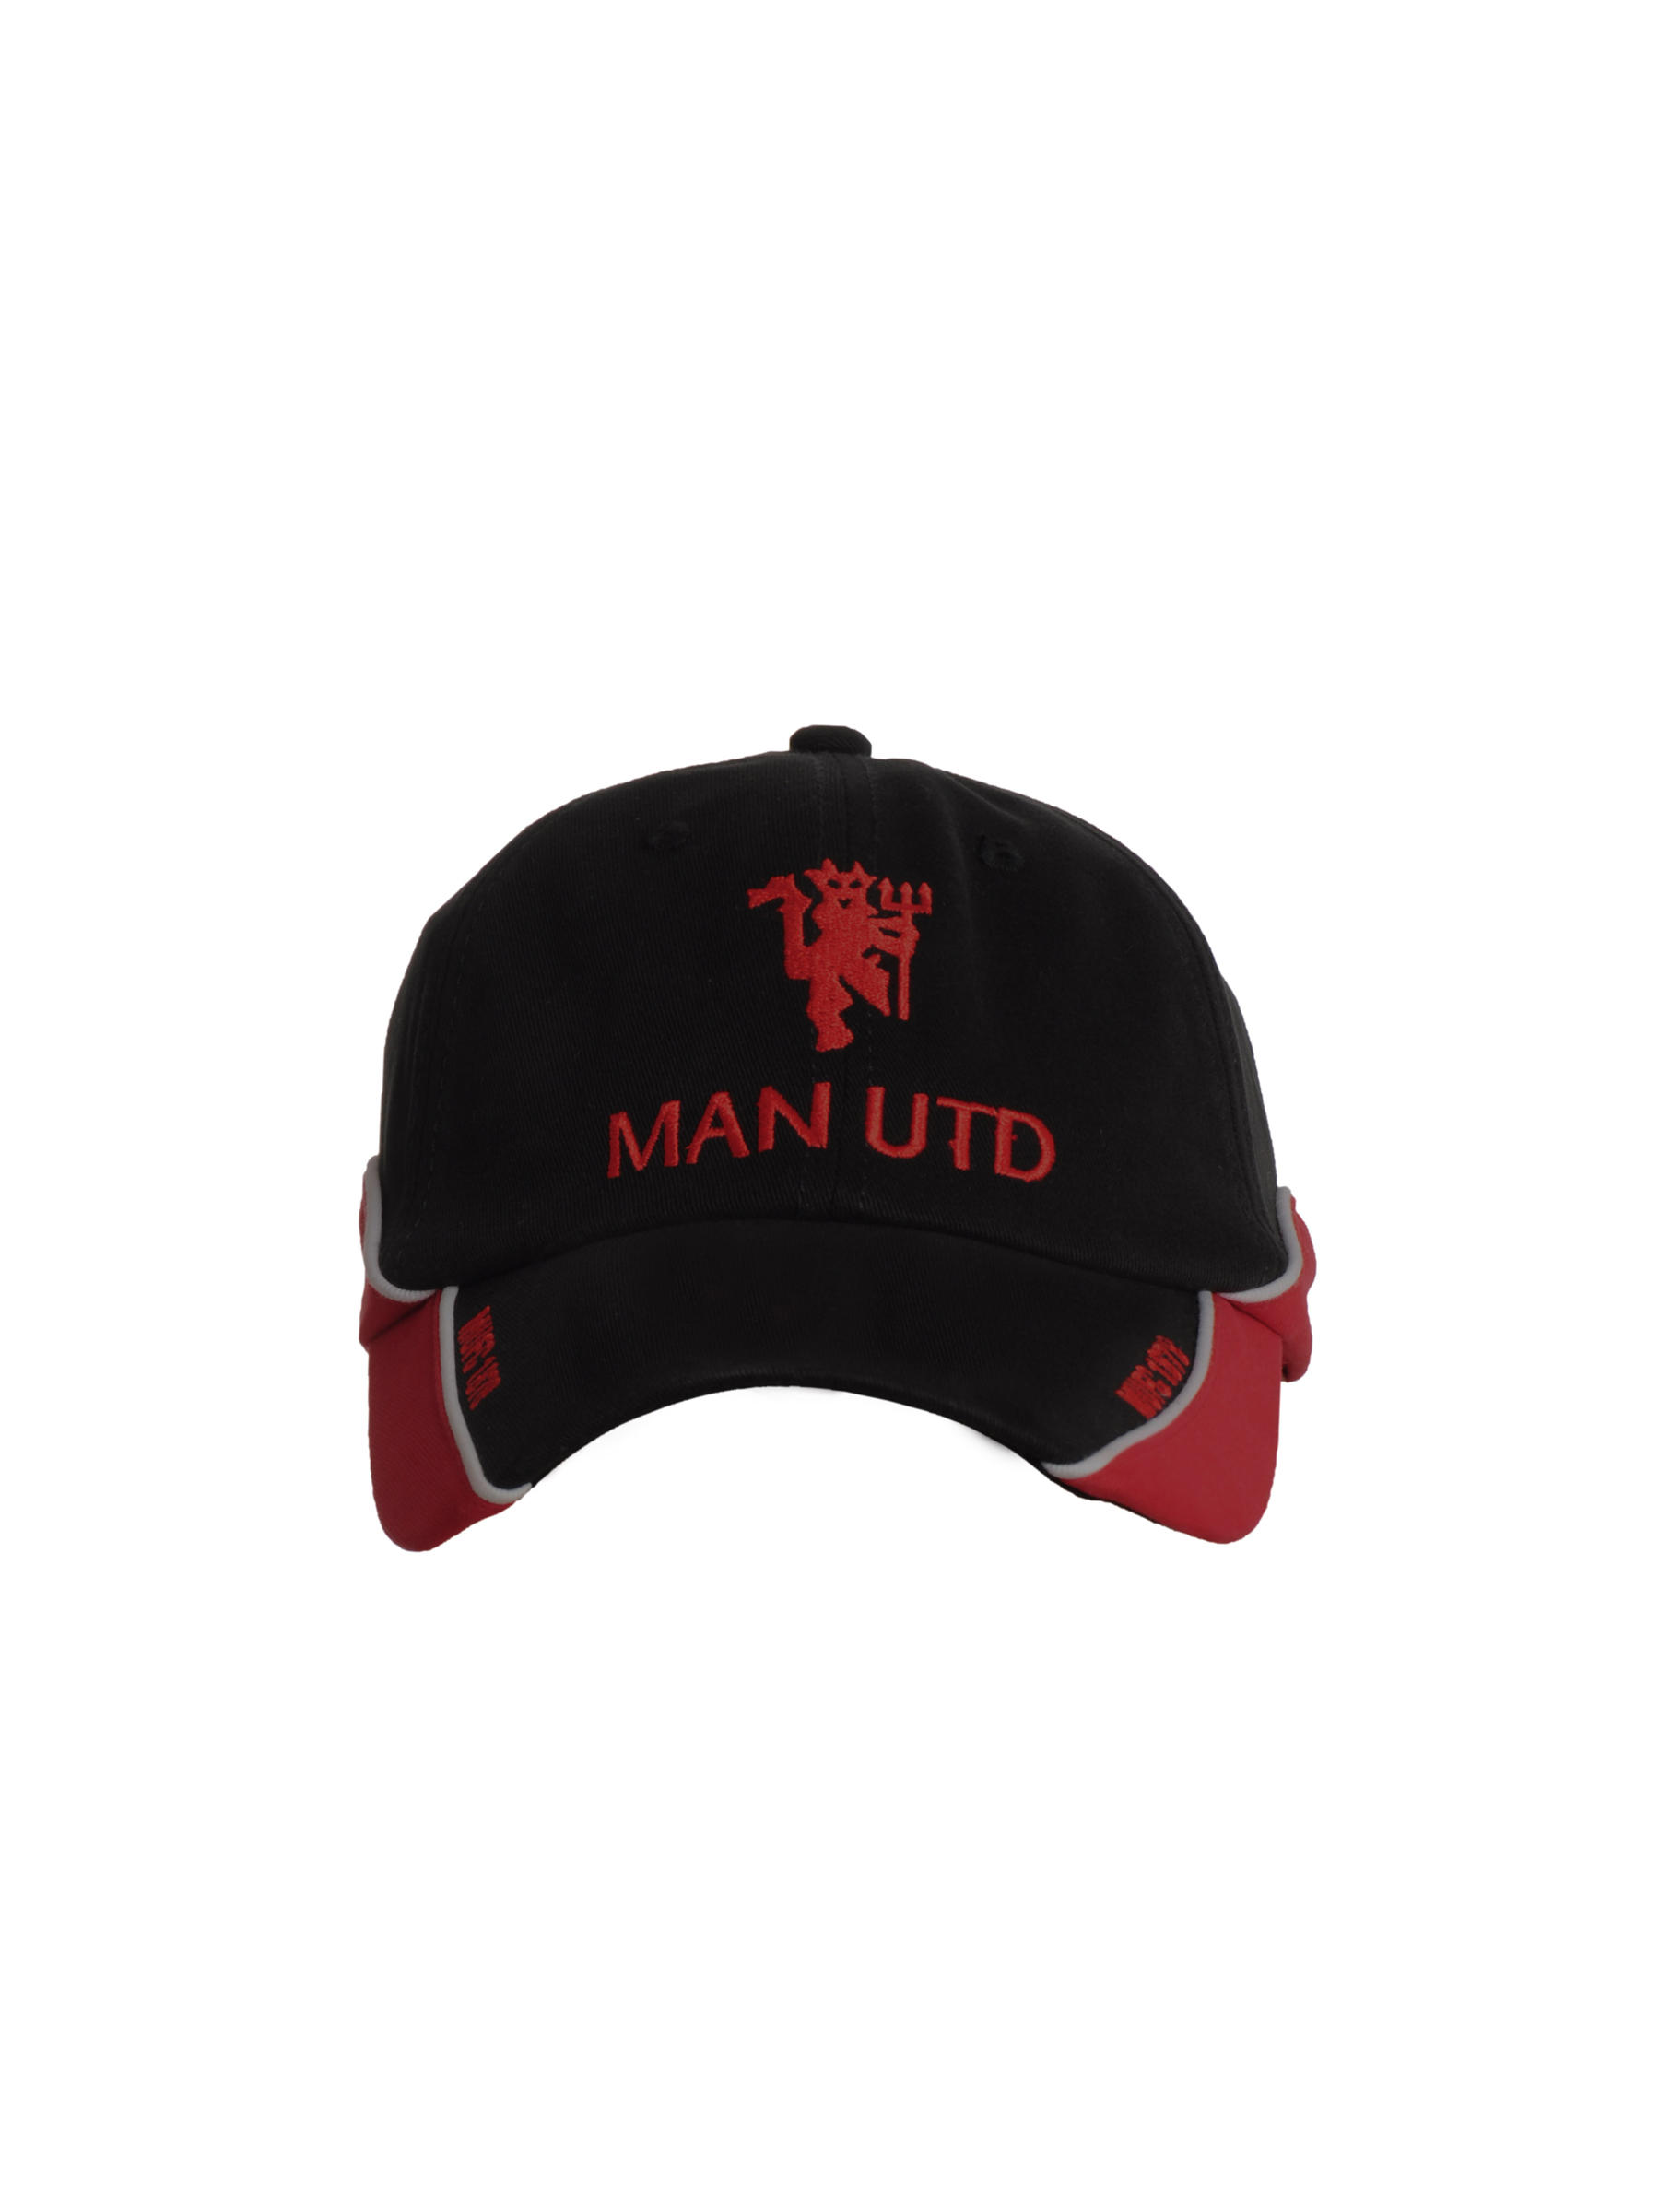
Manchester United Men Solid Black Cap
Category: Accessories / Headwear / Caps
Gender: Men
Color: Black
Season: Fall 2011
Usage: Casual